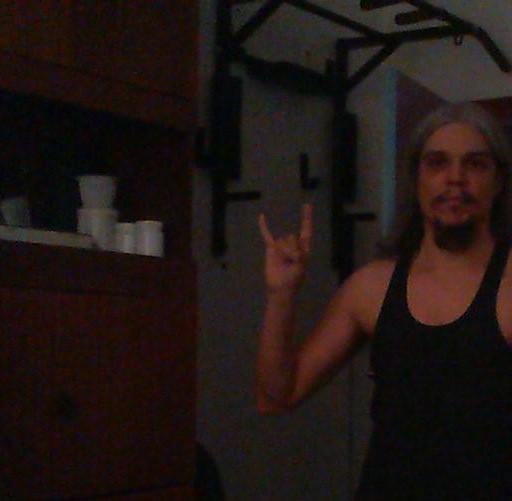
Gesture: rock